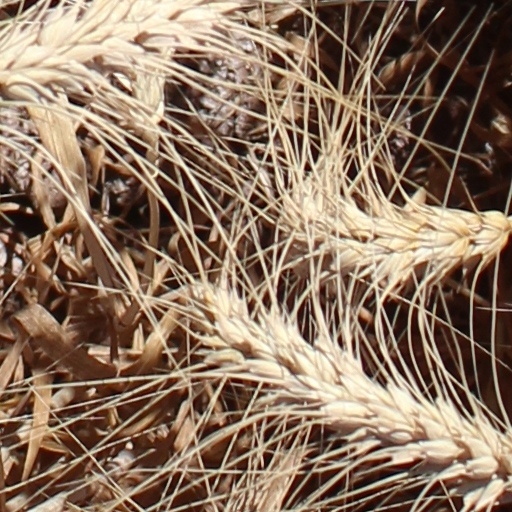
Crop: wheat